Rockeskyll

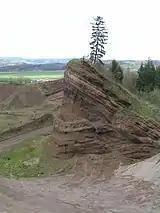
Volcanic layering on the Rockeskyller Kopf

The municipality lies in the Vulkaneifel, a part of the Eifel known for its volcanic history, geographical and geological features, and even ongoing activity today, including gases that sometimes well up from the earth.